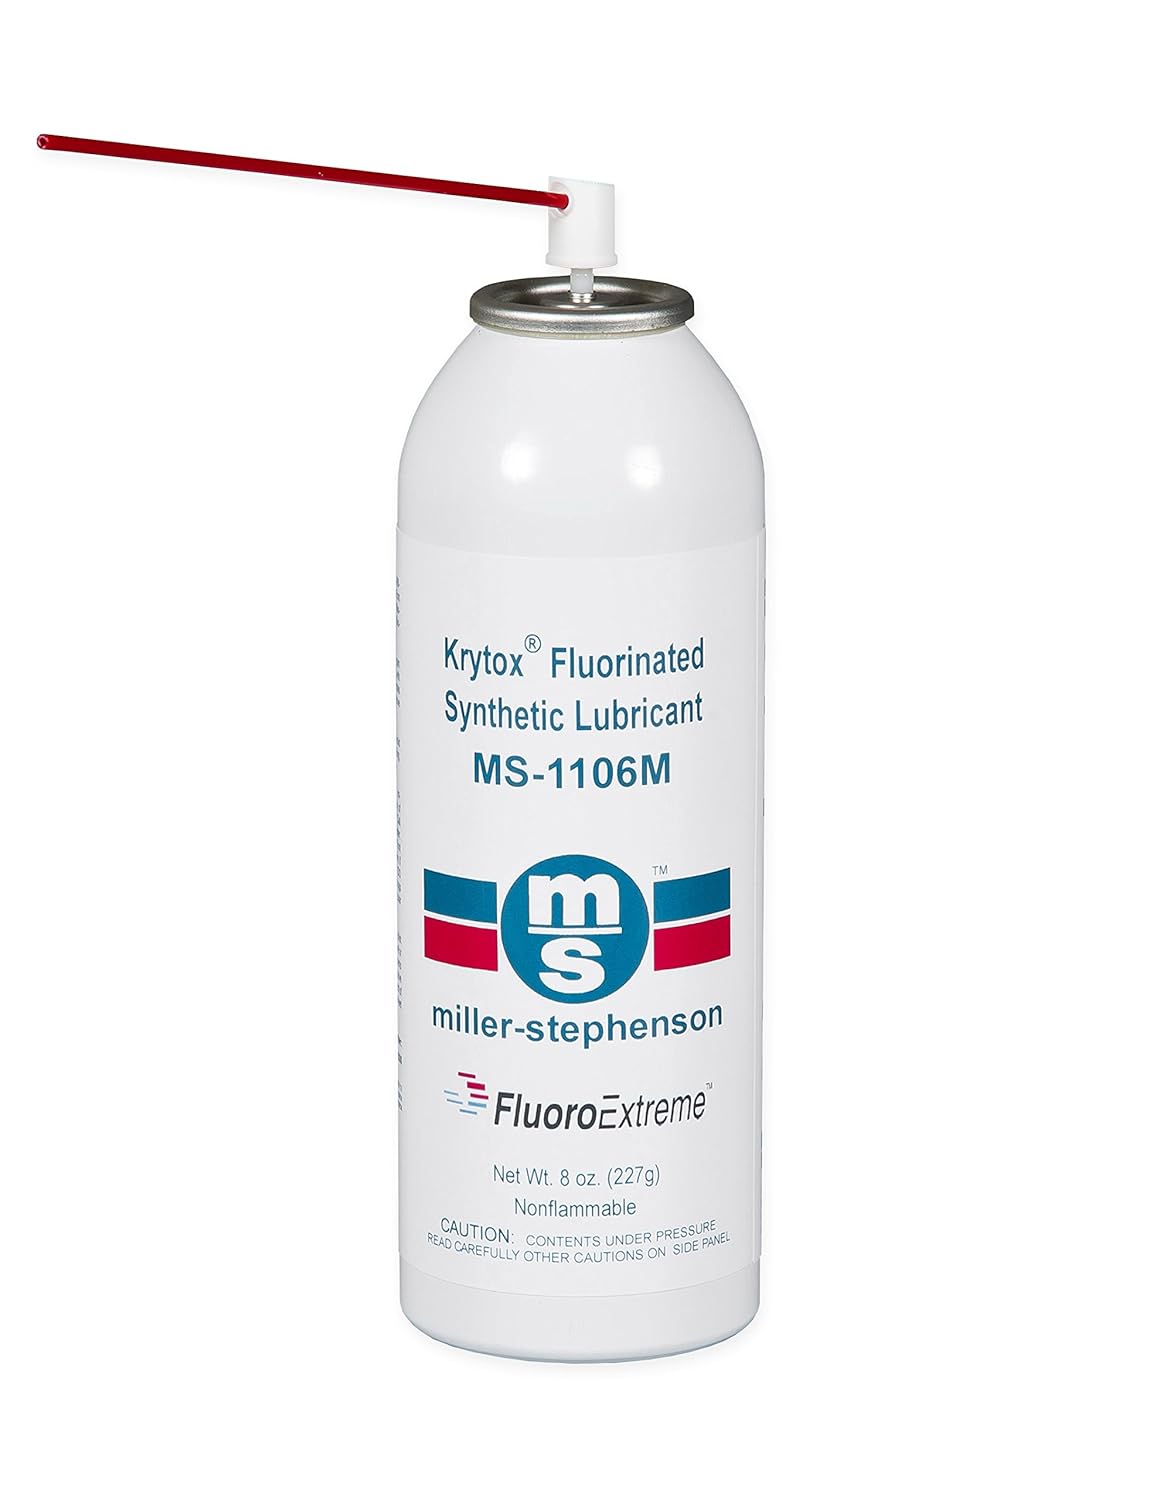
Krytox GPL106 Oil, 810cST Viscosity, 20 Degree C, 8 oz. Aerosol Spray
Category: Industrial & Scientific
With over 200 years of trusted experience, Krytox performance lubricants are the products of choice for applications where complete, oxygen compatibility, and resistance to aggressive chemicals are requirements. Krytox oils offer a unique combination of properties that provide exceptional, yet cost-effective solutions to your most difficult lubrication problems. Krytox provides superior protection and load-carrying ability under the most severe conditions. Krytox was developed to provide the best protection for bearings, valves and other components in extreme-temperature service. A few of the many current uses include: lubricating valves and seals, vacuum sputtering machines, welding machines, gear oil, high temperature fans, clean rooms, chlorine service, acid service, textile equipment, tender frames, high speed motors, instrument bearings, sealed for life motors, film blowing machines, lubricant for valve stem packing, relief valve -ring lubricant, and steam turbine control valves.
Features: Krytox GPL Oils are completely nonflammable They will not burn, even in 100% liquid or gaseous oxygen and are compatible with all elastomeric seal materials and engineering plastics | Krytox GPL series oils are chemically inert to virtually all chemicals, including oxygen, chlorine, sulfuric acid, and nitric acid. They are insoluble in most solvents and are resistant to steam | Krytox GPL Oils, with their low surface tension, will easily wet metallic surfaces and since they are chemically inert, they have no effect on metals up to 288°C (550°F) | Krytox GPL Oils last significantly longer, so less lubricant is needed. They are completely nontoxic and do not release volatile organic compounds into the atmosphere | Krytox GPL Oils combine stability, high-temperature performance, and chemical inertness with outstanding lubrication under a variety of conditions